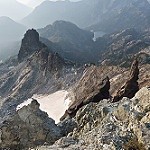
Label: mountain